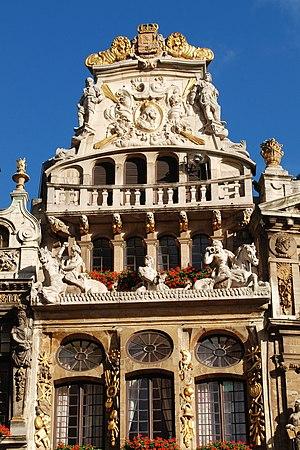
Belgique - Bruxelles - Maison du Cornet
Pierre Van Dievoet est un sculpteur bruxellois qui vécut à Londres et Bruxelles.
La « Maison du Cornet », ou « Maison de la Frégate », est une maison de style baroque située au numéro 6 de la Grand-Place de Bruxelles en Belgique, entre les maisons de la Louve et du Renard, sur le côté nord-ouest de la place.
Antoine Pastorana, ou plutôt Anthoen Pastoran voire Pastian, né à Saint-Trond dans le Pays de Liège en 1640 et décédé en 1702, est un architecte bruxellois dont le nom reste attaché à la construction de la "plus belle place du monde", cette Grand-Place de Bruxelles connue dans le monde entier mais dont les créateurs, architectes, sculpteurs et maîtres d'œuvre n'ont fait l'objet que de peu de recherches biographiques.